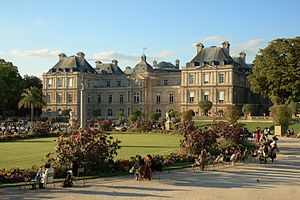
Palais du Luxembourg
Palais du Luxembourg
Palais du Luxembourg er et palads i Paris' 6. arrondissement i parken Jardin du Luxembourg. Paladset huser i dag senatet. Det blev opført for dronning Marie af Medici af Salomon de Brosse. Udsmykningen blev udført af Nicolas Poussin og Philippe de Champaigne. Da paladset stod færdigt, havde Maria af Medici mistet sin magt.